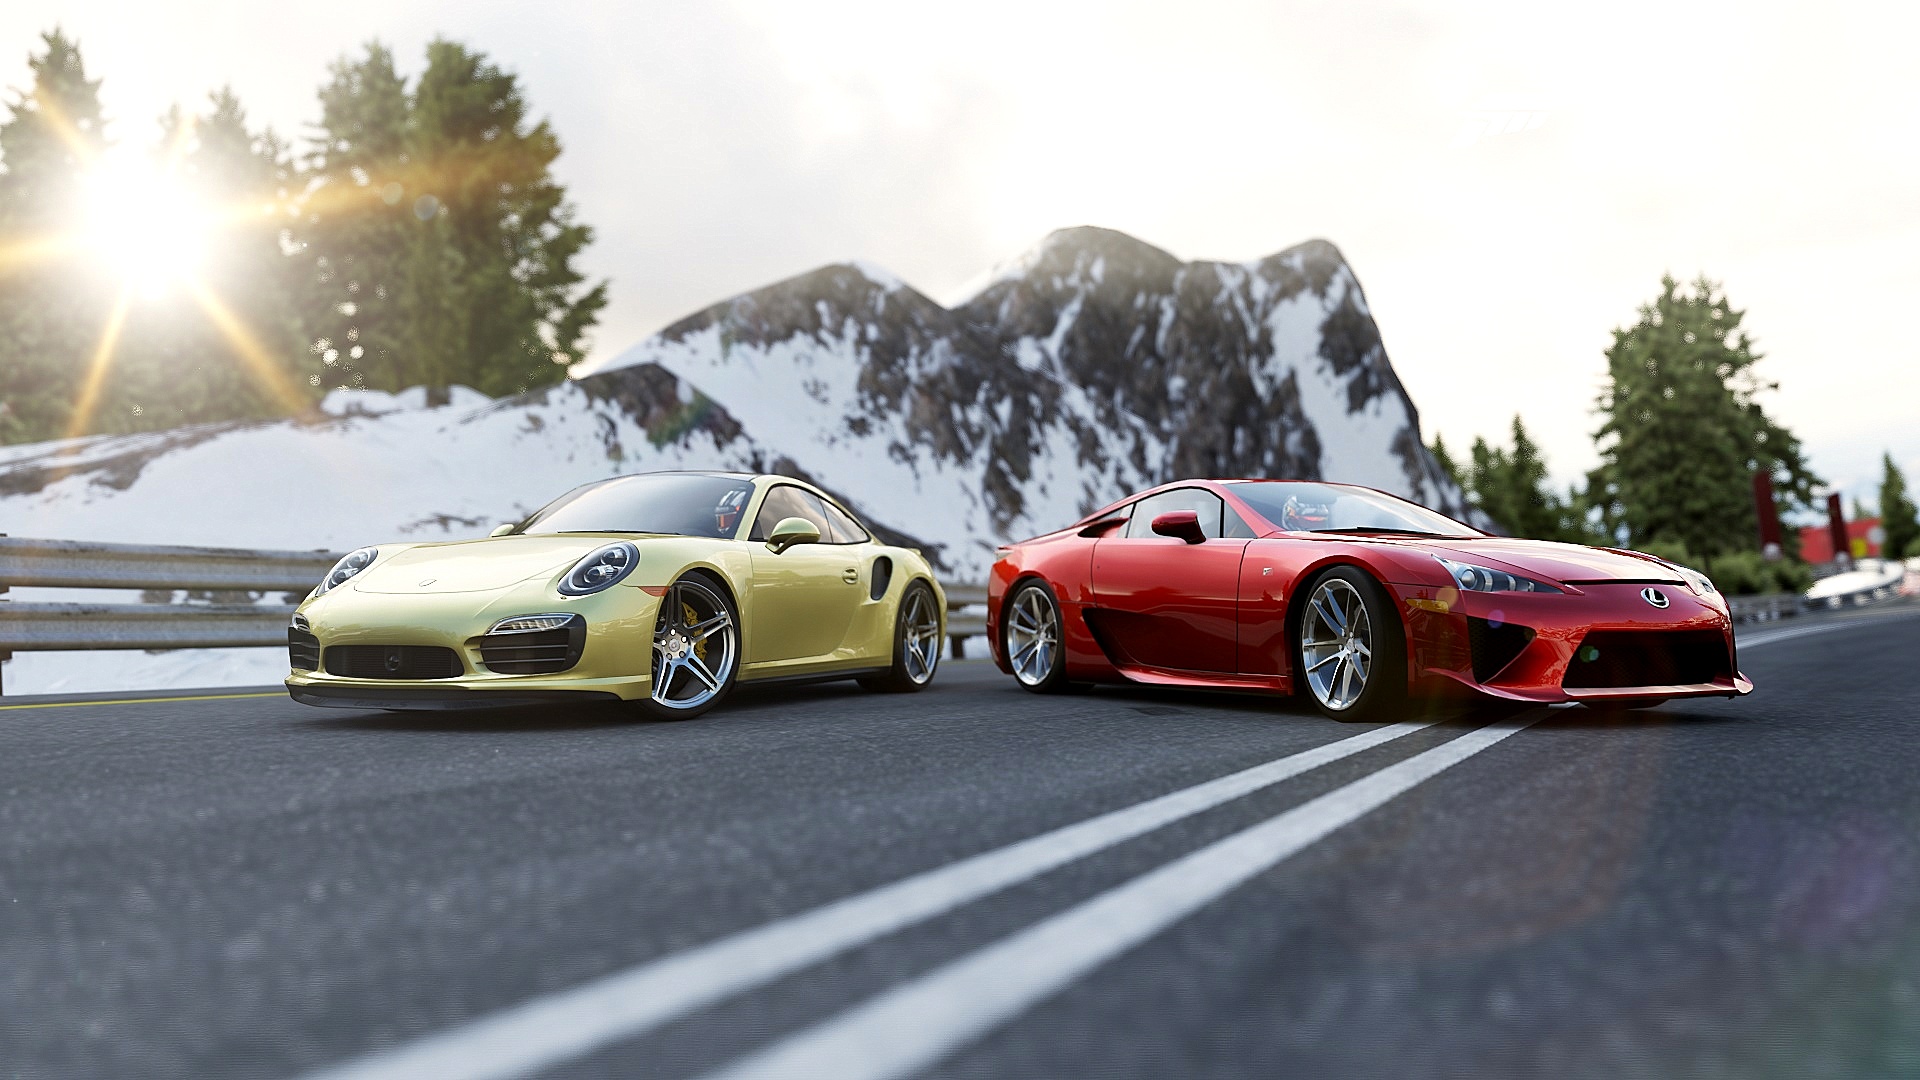
car, vehicle, sports car, supercar, porsche, land vehicle, automobile make, automotive design, luxury vehicle, performance car